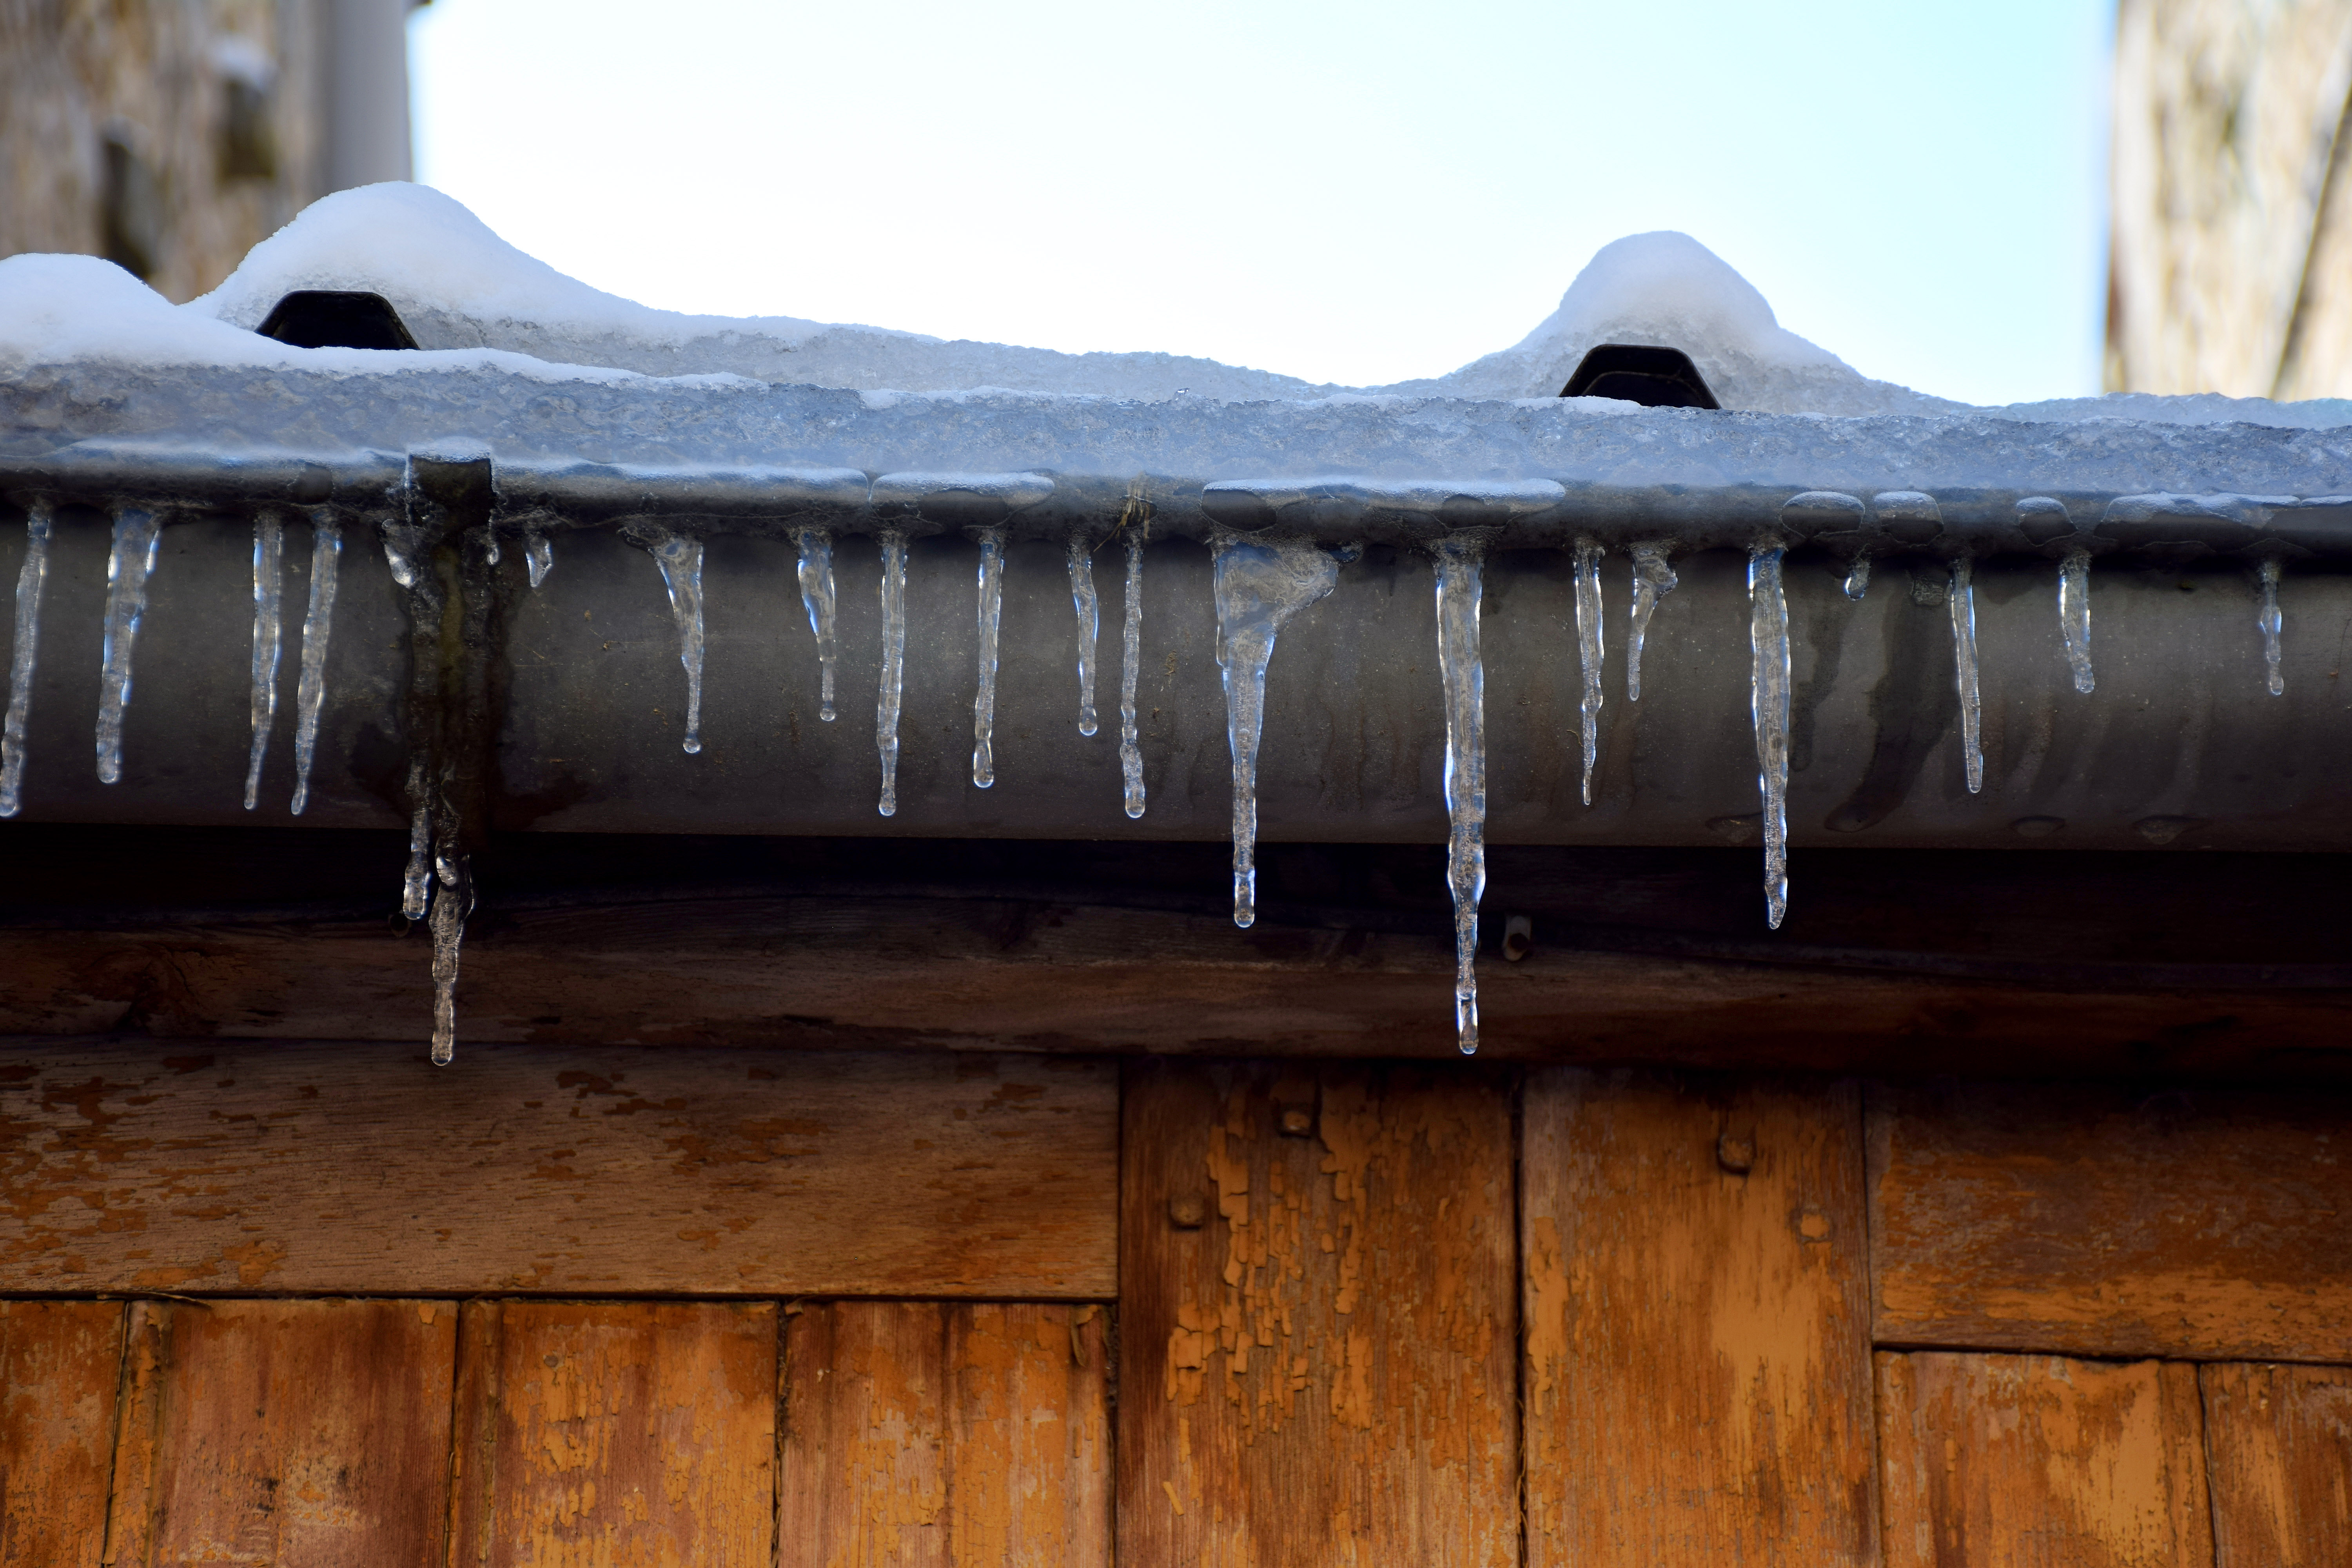
ice, snow, wood, winter, freezing, roof, icicle